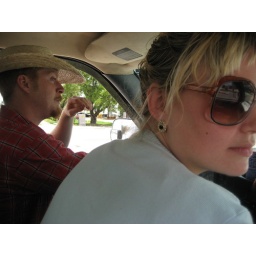
in the car on our way to the bar at 15 oclock.